Matty Dixon

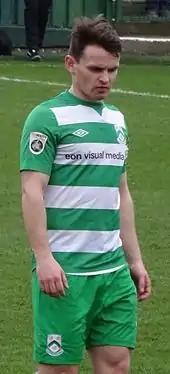
Dixon playing for North Ferriby United in 2017

Dixon signed for National League club North Ferriby United on 7 February 2017. He finished 2016–17 with 15 appearances for North Ferriby, as the club was relegated to the National League North with a bottom-place ranking in the National League. Dixon signed for newly promoted National League North club Spennymoor Town on 3 July 2017. He was released at the end of 2017–18.